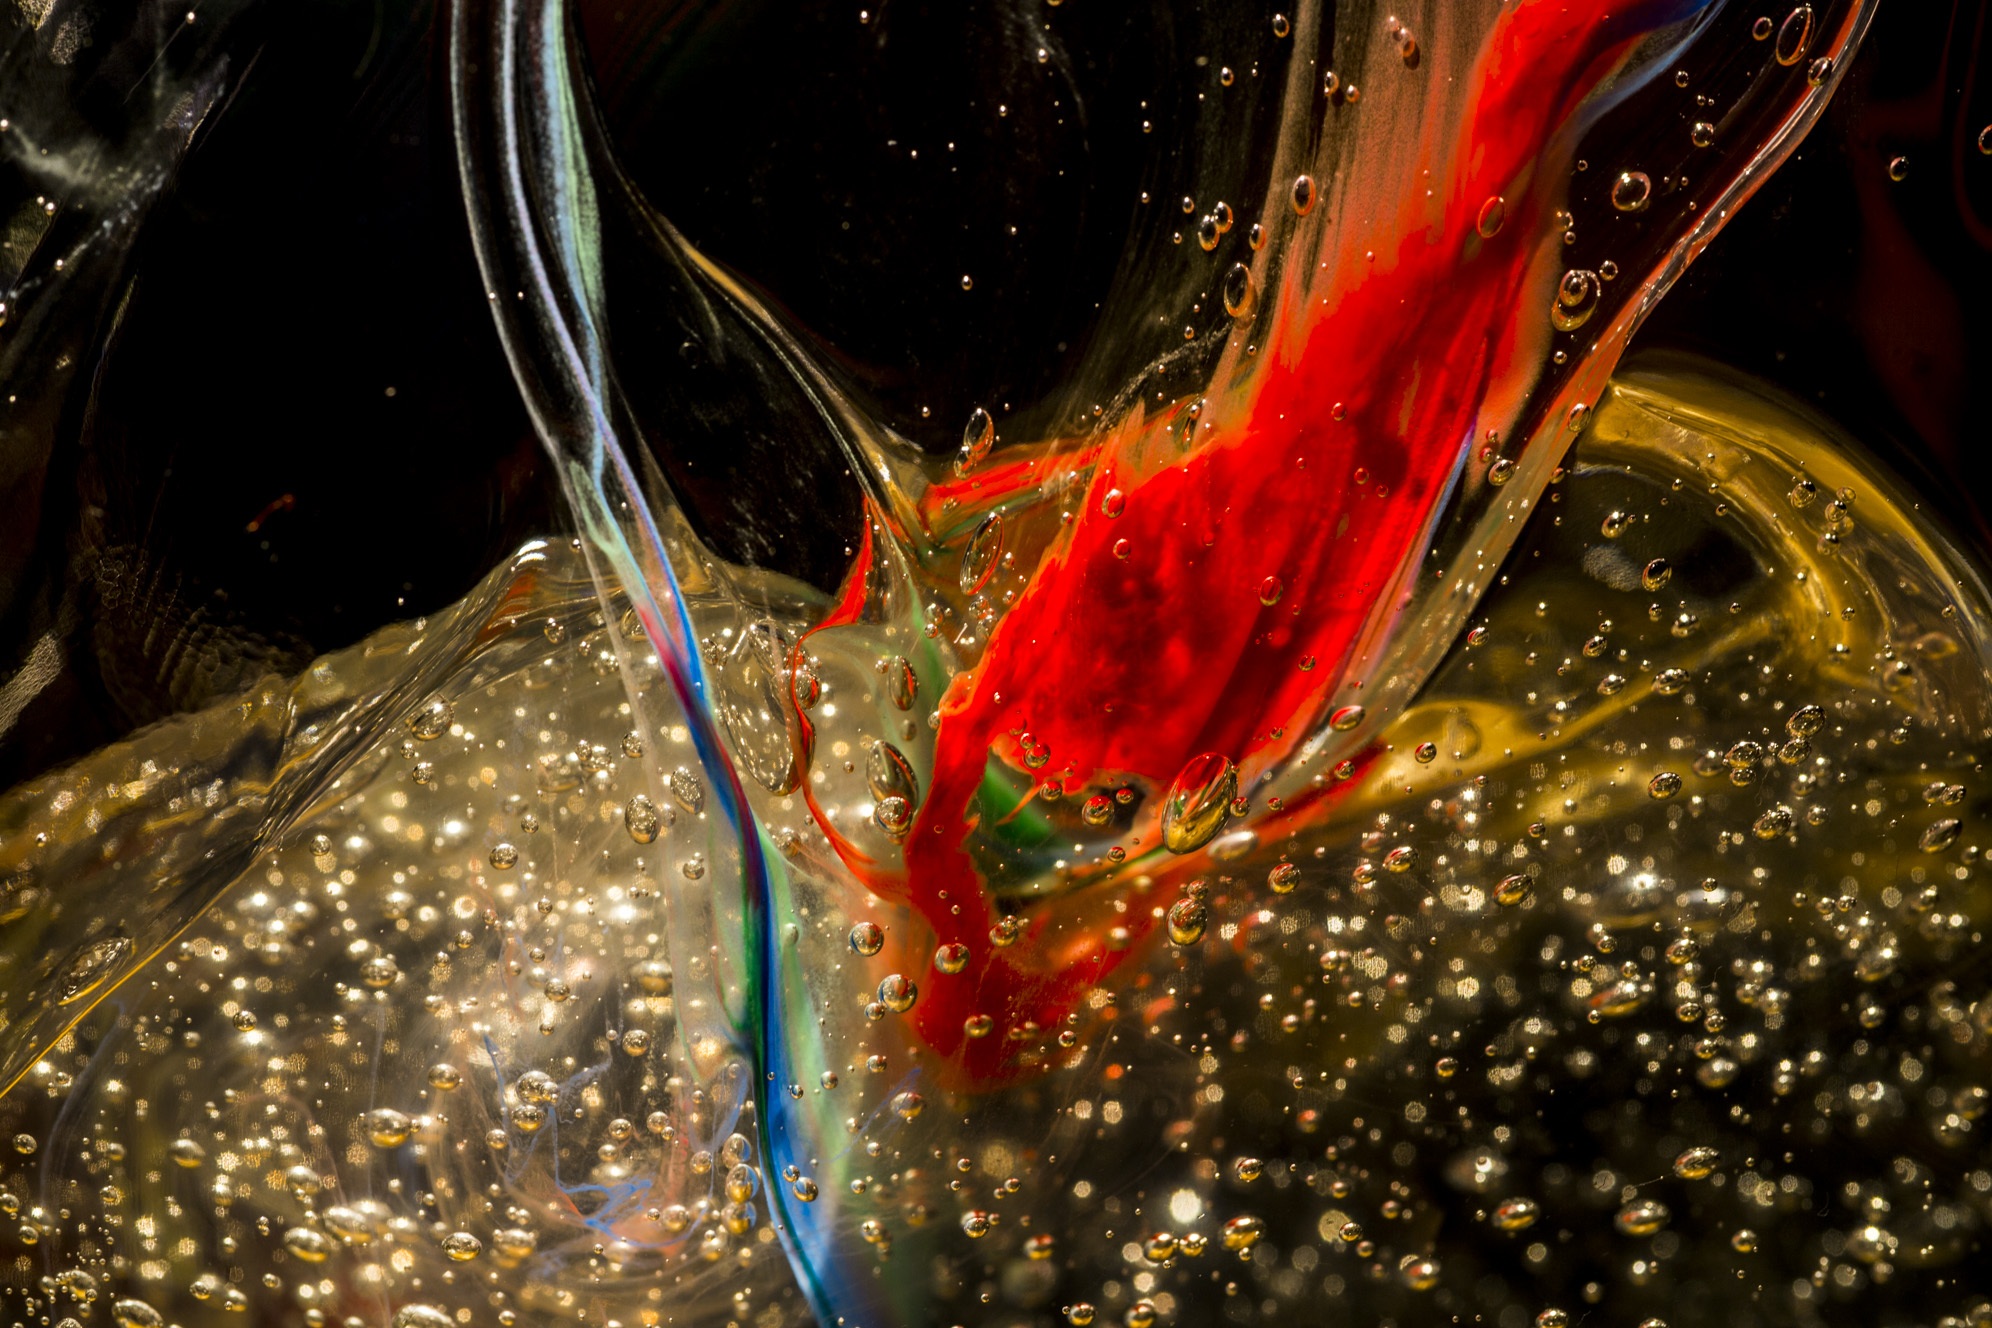
water, abstract, color, paint, close up, cool image, colors, fantasy, cool photo, macro photography, organism, special effects, computer wallpaper